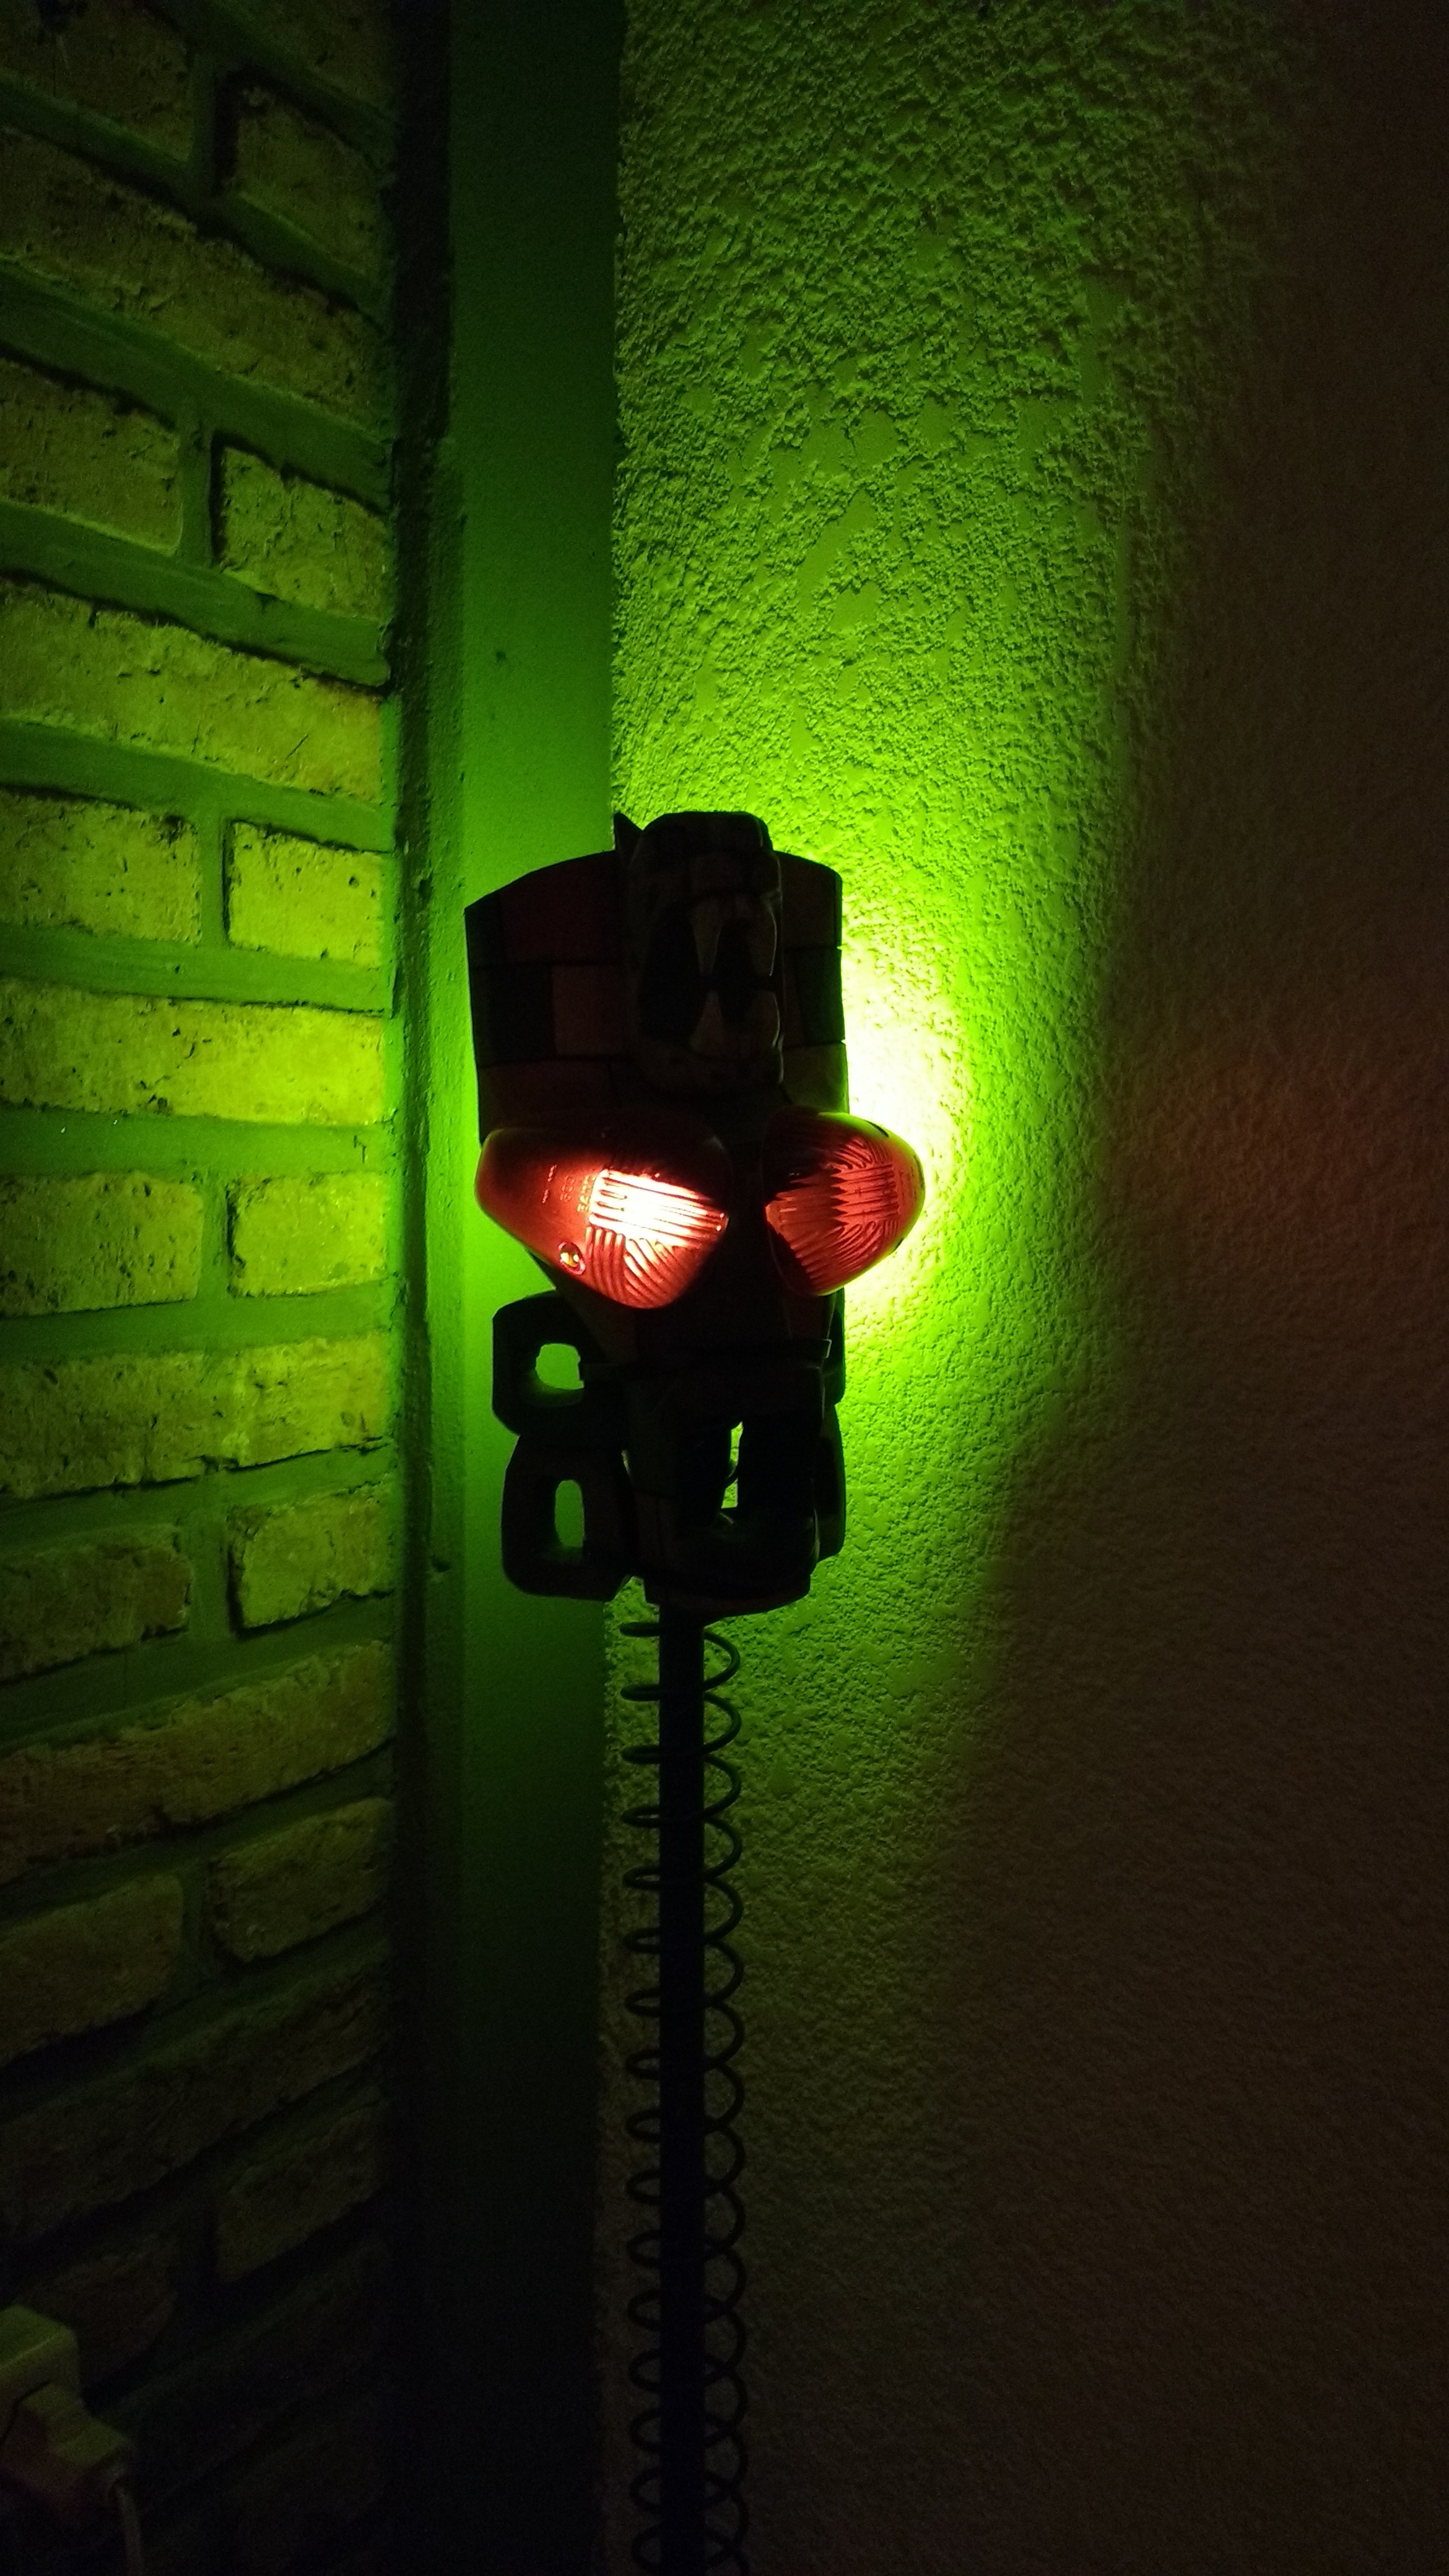
light, night, decoration, green, reflection, red, color, darkness, street light, lamp, black, yellow, lighting, traffic light, light fixture, indian, shape, macro photography, light kit